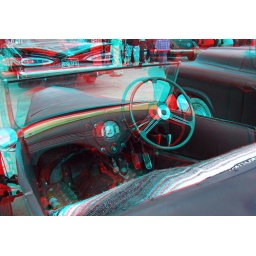
Shoreham aircraft museum @ Ruxley manor in anaglyph 3D stereo red blue glasses to view